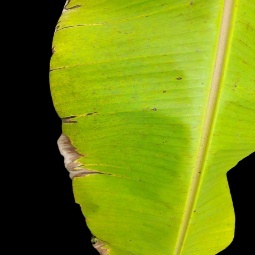
Label: Potassium